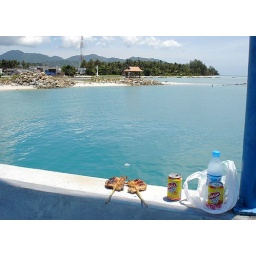
57 Th KPN my chicken bag in the water at pier 9 05